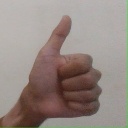
अक्षर: थ